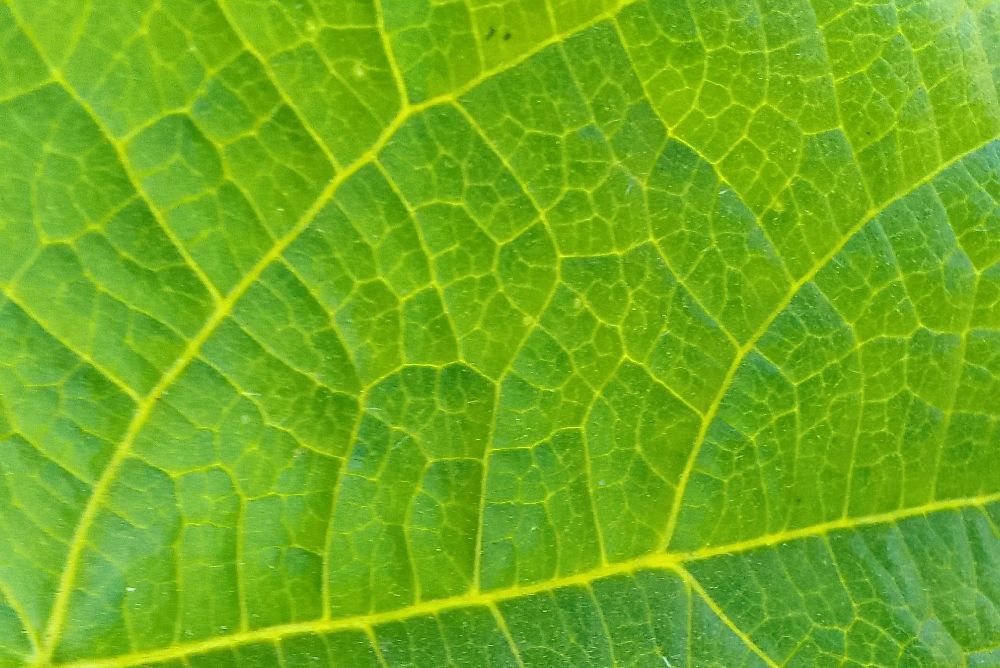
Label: healthy